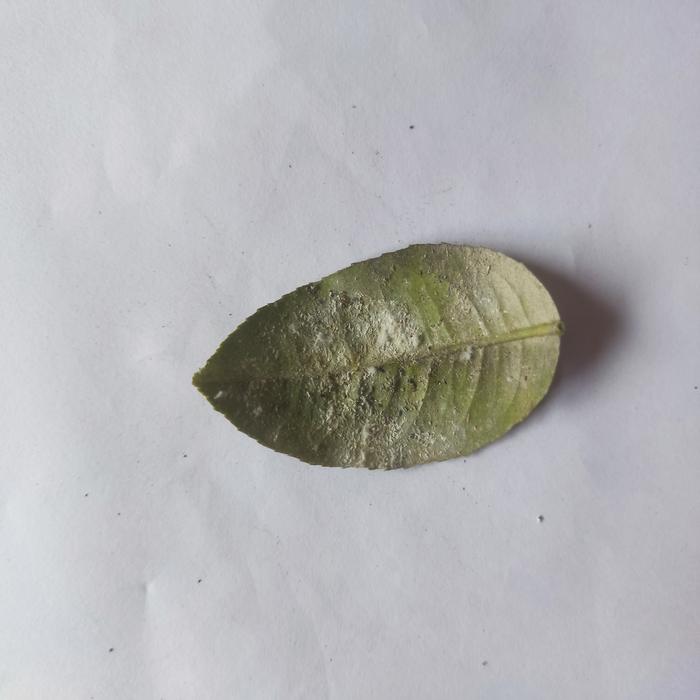
Crop: Lemon
Leaf condition: Sooty_Mold